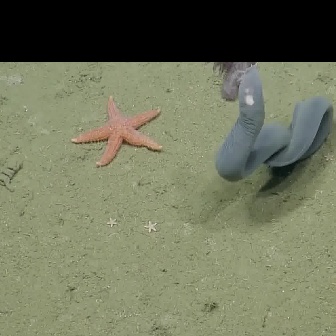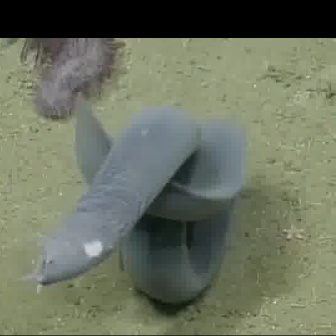
  Please identify the target specified by the bounding box [212,62,333,183] in the first image and locate it in the second image. Return the coordinates in [x_min,y_min,x_max,y_max] format.
Answer: [31,88,250,307]